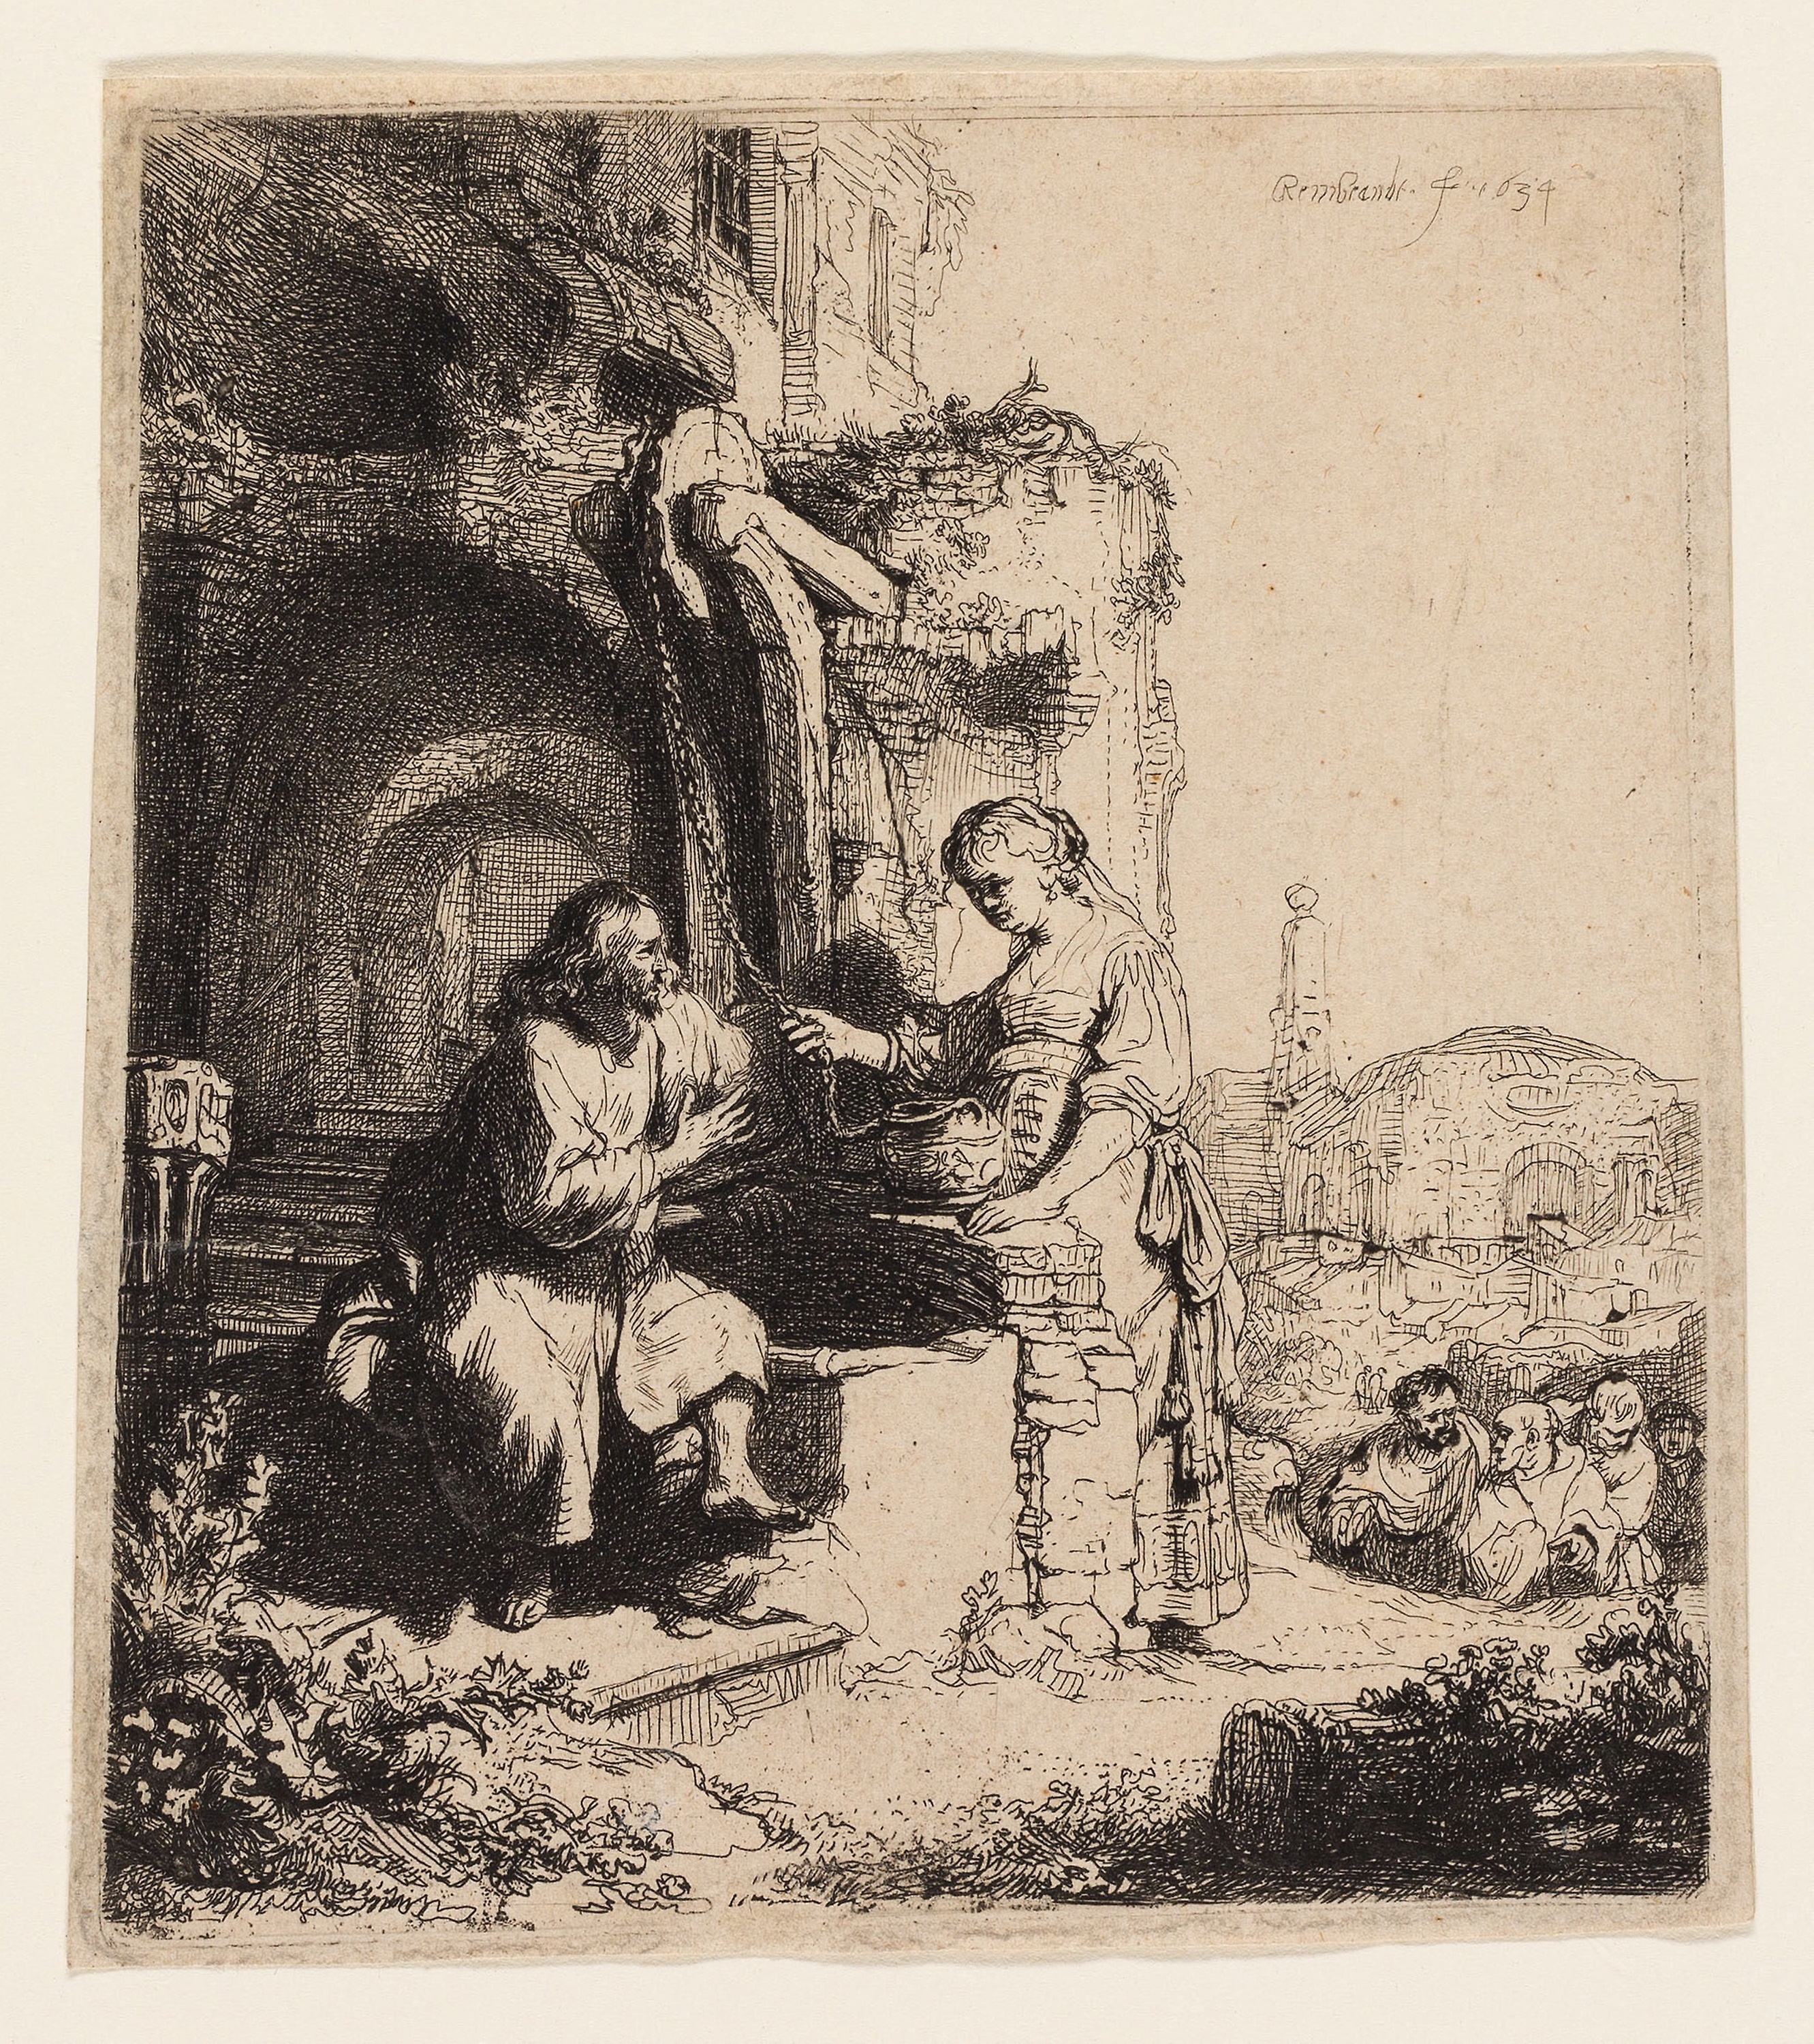
art, history, illustration, human behavior, artwork, drawing, painting, visual arts, stock photography